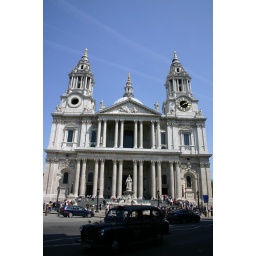
A black cab passes along the road in front of St Paul's Cathedral.